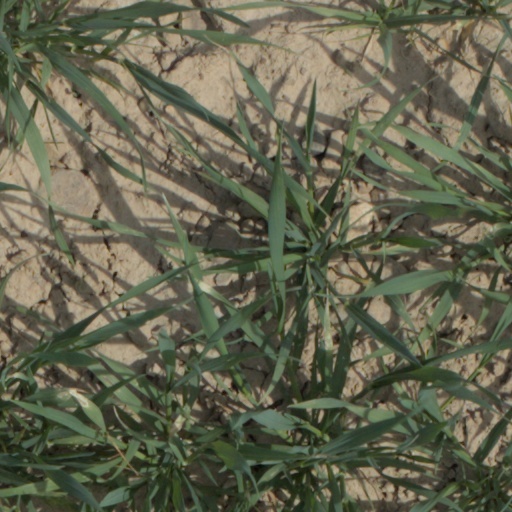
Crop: wheat